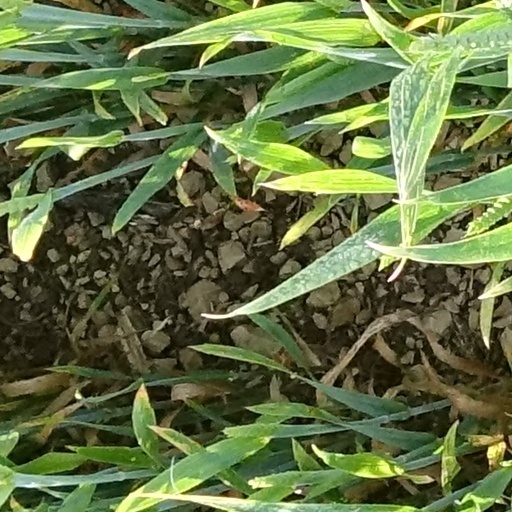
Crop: wheat